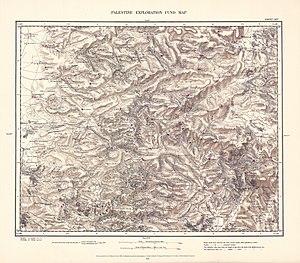
Beita, située à 13 kilomètres de Naplouse, est une ville du gouvernorat de Naplouse, dans le Nord de la Cisjordanie.